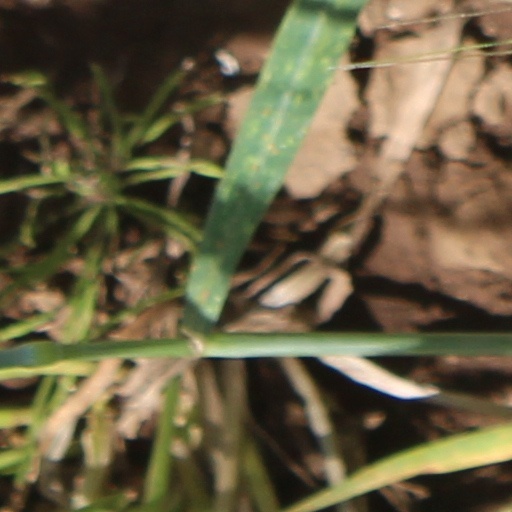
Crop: wheat